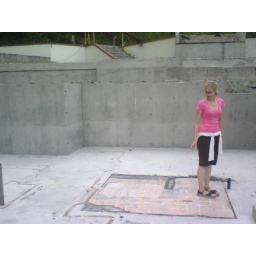
Betsy standing in the former bathroom of her parents' house after the fire.